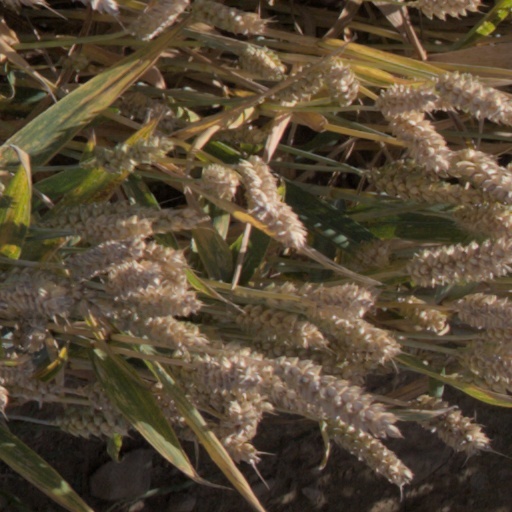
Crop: wheat